Percy H. Stewart

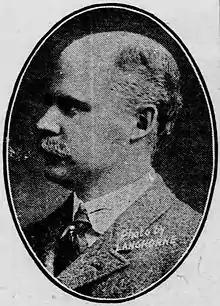
"The Courier-News" (Bridgewater, NJ), October 9, 1924.

Percy Hamilton Stewart (January 10, 1867, Newark, New Jersey – June 30, 1951, Plainfield, New Jersey) was a Democratic Party politician who represented New Jersey's 5th congressional district in the United States House of Representatives for one term from 1931 to 1933.